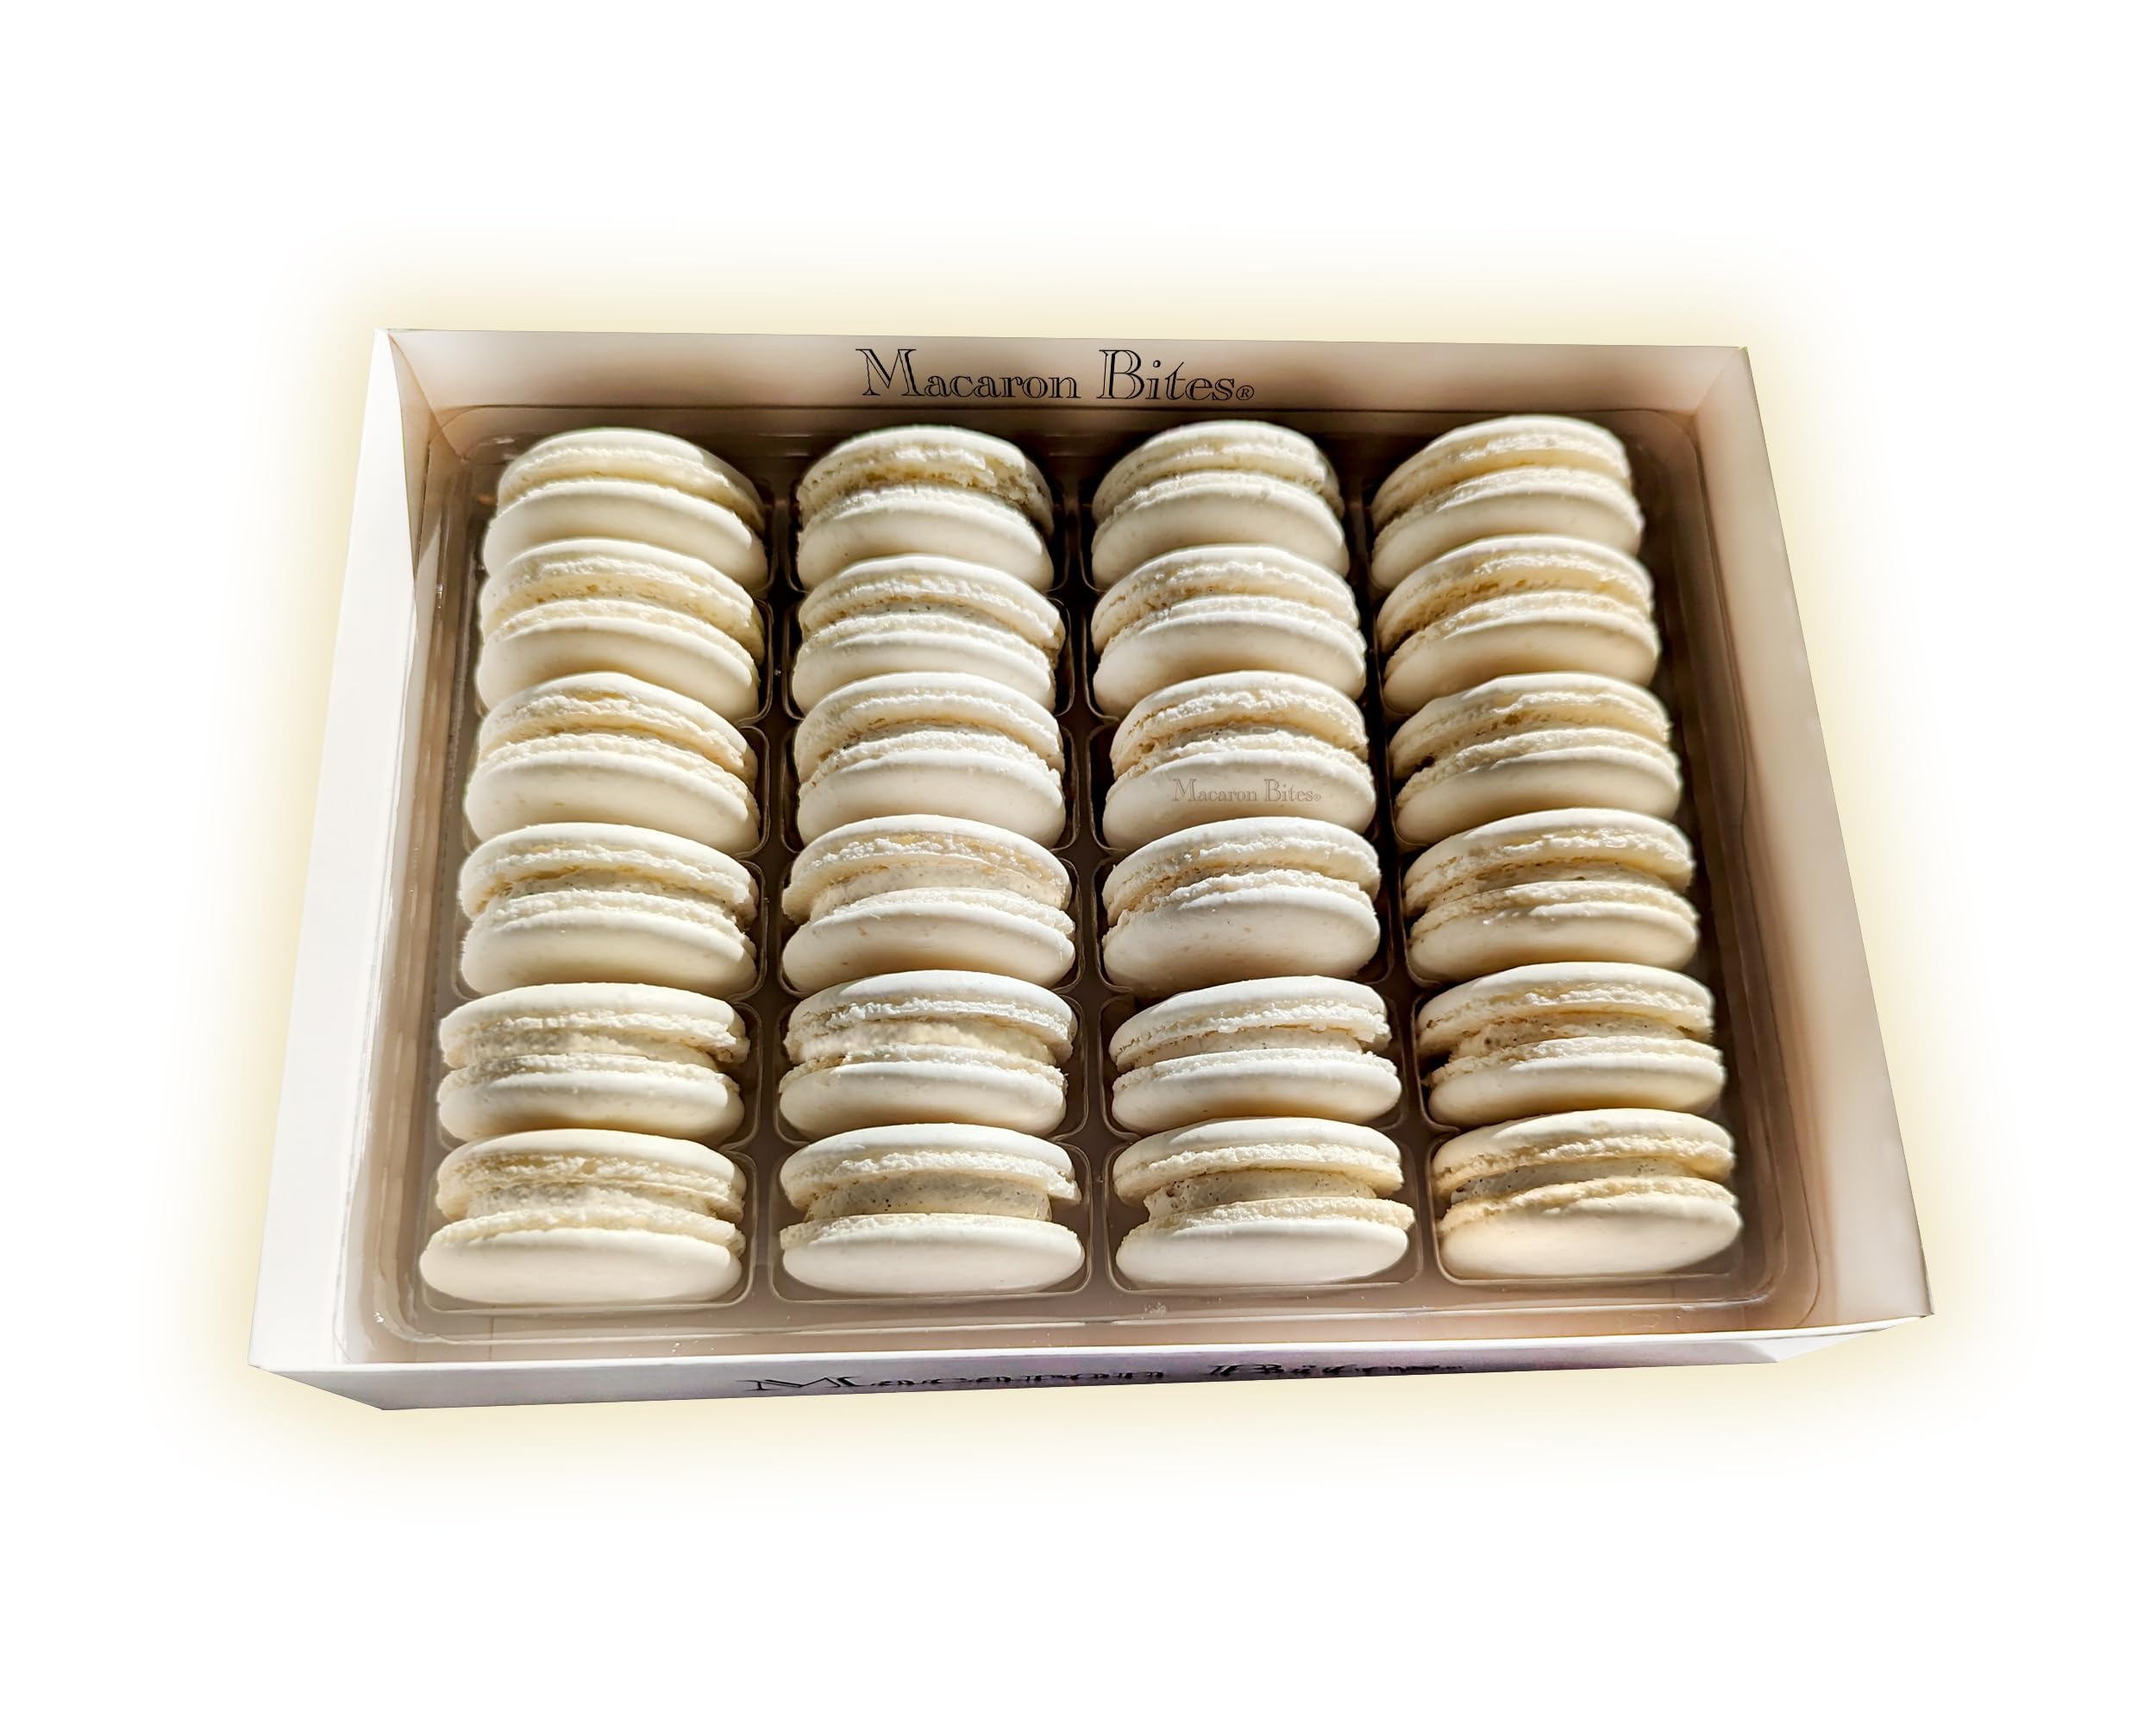
Item Name: Vanilla Macaron Cookies Gift Box - 24 Count
Bullet Point 1: Elegantly Packaged for Thoughtful Gifting: Our macarons are beautifully arranged in a stylish box, making them an excellent choice for special occasions.
Bullet Point 2: Versatile Gift Idea for Any Celebration: Whether it's a birthday, anniversary, or a simple gesture of appreciation, our macarons make a delightful present for a wide range of occasions.
Bullet Point 3: Ensuring Freshness Every Step of the Way: We take great care in packaging your macarons with multiple layers of cushioning to preserve their flavor during shipping. For optimal taste, refrigerate upon arrival or store in the freezer and remove 30 minutes before serving.
Bullet Point 4: Crafted with Premium Ingredients: Each macaron is handcrafted using carefully selected, natural ingredients. We pride ourselves on sourcing the finest ingredients from around the world to create a truly tempting taste experience.
Bullet Point 5: Irresistible Array of Flavors: Explore our macarons and indulge your taste buds in a delightful variety of flavors.
Product Description: Indulge in the Irresistible Delight of Macaron Bites - Box of 24 Vanilla Macarons Elevate your gatherings with our exquisite Macaron Bites - the perfect addition to any occasion. Crafted with utmost care, our French Macarons feature two meringue-like cookies boasting a delicate, crunchy exterior, while their moist and cake-like interior is a true delight. Each macaron is expertly filled with creamy and exotic flavors, sourced from the finest ingredients across the globe. Our French Macarons offer a chic and sophisticated alternative, adding a touch of elegance to your next special event. With their tempting fillings and wide range of vibrant colors, they are sure to please your discerning guests. Prepare for an unforgettable experience as you savor a taste of heaven with our tantalizing macarons. Elevate your gatherings and treat your guests to an experience they will cherish forever. Try our Macaron Bites - Vanilla French Macarons today!
Value: 1.0
Unit: Count

Price: 39.97